Technicolor

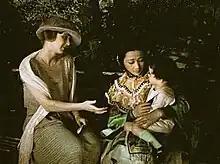
A frame from "The Toll of the Sea" (1922), the first generally released Technicolor film, and the first to use a two-strip subtractive color process

Technicolor originally existed in a two-color (red and green) system. In Process 1 (1916), a prism beam-splitter behind the camera lens exposed two consecutive frames of a single strip of black-and-white negative film simultaneously, one behind a red filter, the other behind a green filter. Because two frames were being exposed at the same time, the film had to be photographed and projected at twice the normal speed. Exhibition required a special projector with two apertures (one with a red filter and the other with a green filter), two lenses, and an adjustable prism that aligned the two images on the screen.